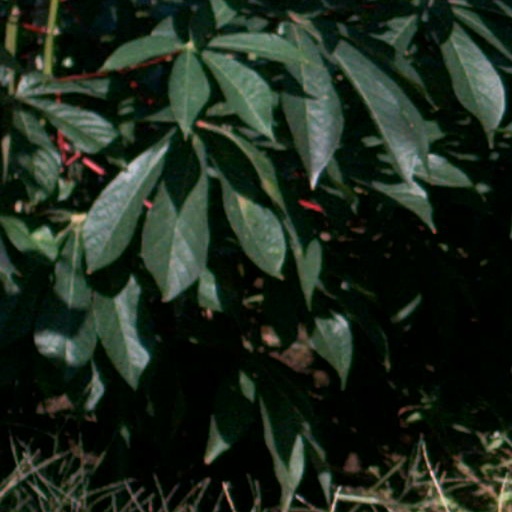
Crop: cassava